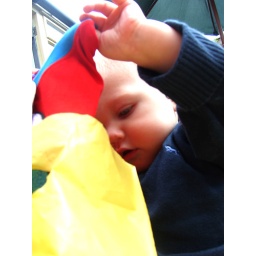
Josh was quite happy to get stuck in and see what the yellow bag had to offer.